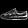
Label: Sneaker